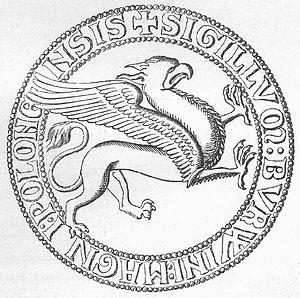
Le Mecklembourg est une monarchie gouvernée par la maison de Mecklembourg jusqu'en 1918. Il trouve ses origines dans la tribu slave des Obodrites, qui peuple la région au moment de l'arrivée des colons allemands au XIIᵉ siècle. À partir de leur château de Mecklembourg, les princes de la lignée de Niklot règnent sur la région. Le prince Albert II reçoit l'immédiateté impériale en 1348 et devient le premier duc de Mecklembourg.
Henri Iᵉʳ Borwin de Mecklembourg, né en 1150, décédé le 28 janvier 1227 est un prince germanique qui fut prince de Mecklembourg de 1178 à son abdication en 1219.